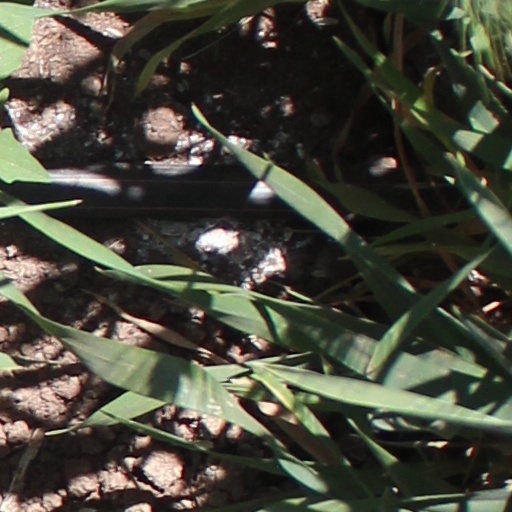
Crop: wheat